Beverley Kennon

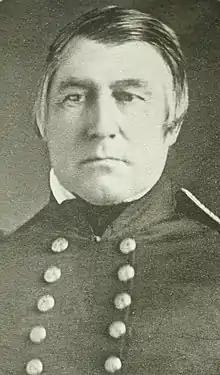
Tudor Place Historic House & Garden likeness of Kennon, 1840

Beverley Kennon (April 7, 1793 – February 28, 1844) was a career officer in the United States Navy who attained the rank of captain as head of the Bureau of Construction and Repair. He died as a result of the explosion aboard USS "Princeton".